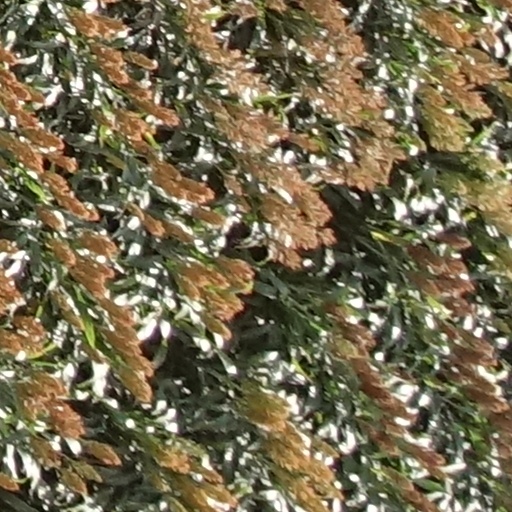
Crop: sorghum